Frederick Francis (Australian politician)

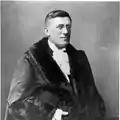
Francis in mayoral robes, c. 1920

Francis was born at Port Melbourne and was a builder and then an estate agent before entering politics. He was a City of Malvern councillor for sixteen years, including a stint as mayor. He was also a justice of the peace. He had attempted to enlist in World War I but was rejected. He was an unsuccessful candidate at the 1917 state election.